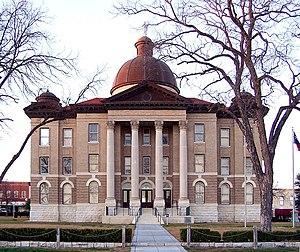
Le comté de Hays, en anglais : Hays County, est un comté situé dans le nord de l'État du Texas aux États-Unis. Le siège du comté est la ville de San Marcos. Selon le recensement de 2010, sa population est de 157 107 habitants, estimée en 2017 à 214 485 habitants.